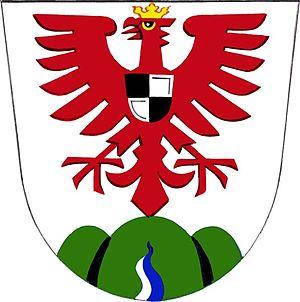
Arnolec est une commune du district de Jihlava, dans la Vysočina, en République tchèque. Sa population s'élevait à 176 habitants en 2019.